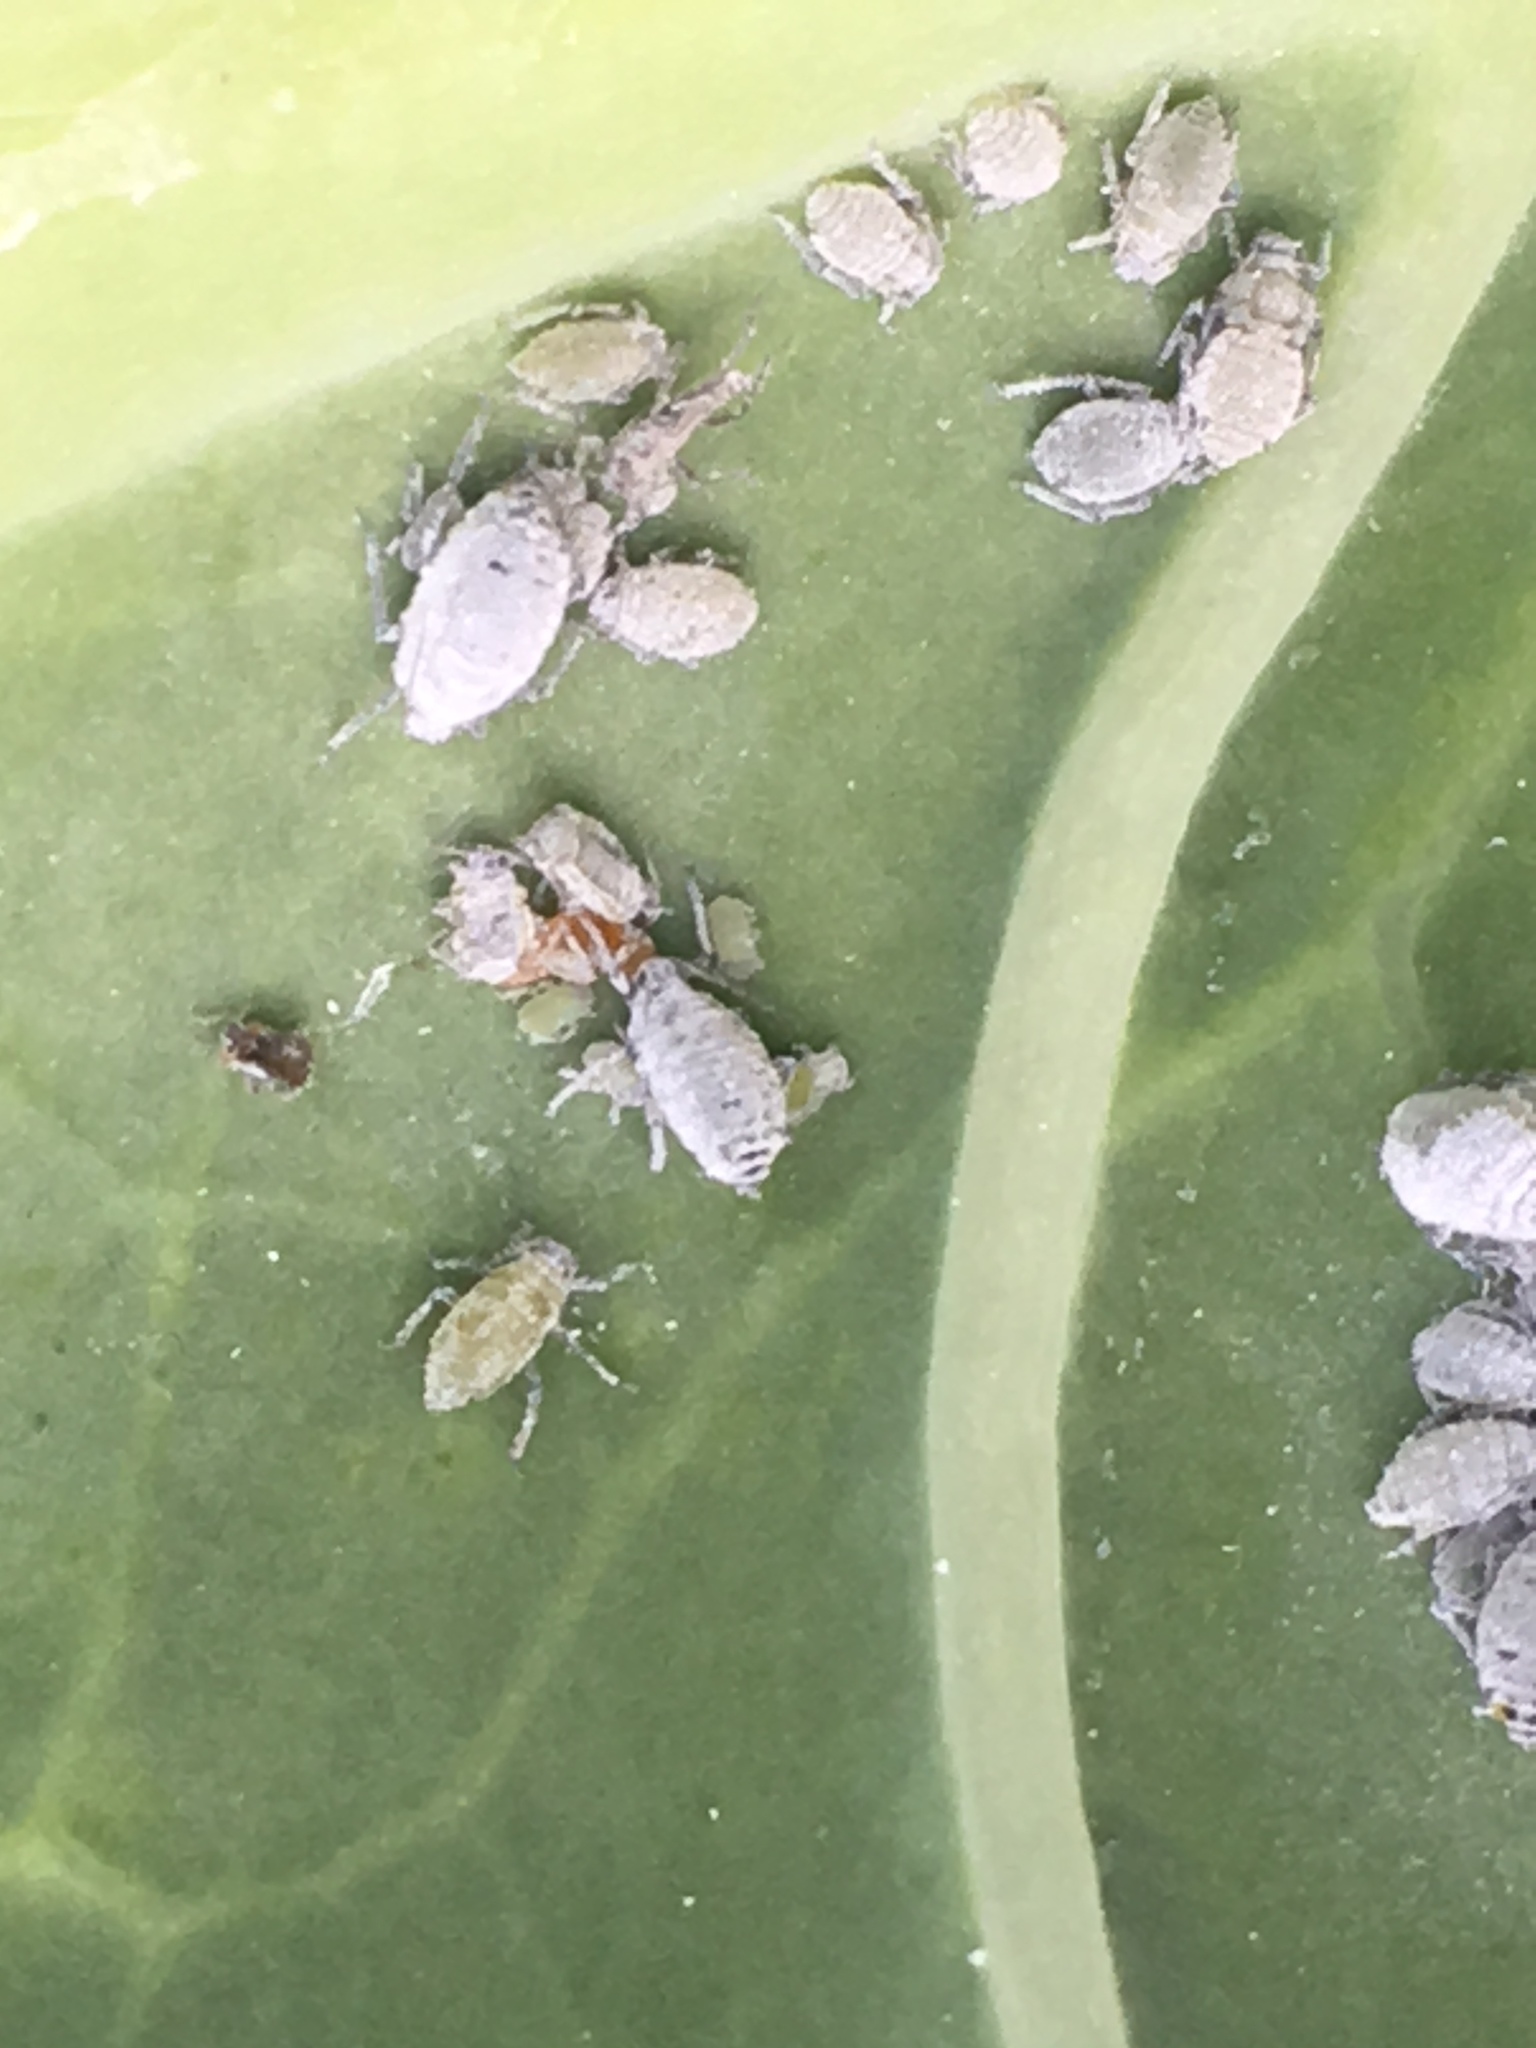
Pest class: cabbage_aphid